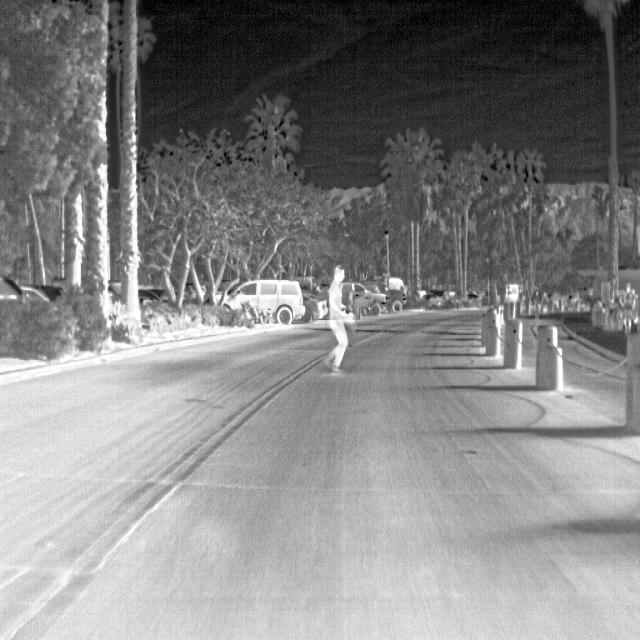
Detected objects:
label: person
label: person